John Tyndall

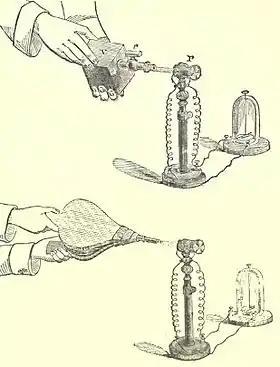
John Tyndall's tutorial books about physics contained many illustrations. This one, from "Heat Considered as Mode of Motion", is his setup for demonstrating that air cools during the act of expanding in volume; and that air heats up during the act of compressing in volume. (Click on image for more explanation).

Besides being a scientist, John Tyndall was a science teacher and evangelist for the cause of science. He spent a significant amount of his time disseminating science to the general public. He gave hundreds of public lectures to non-specialist audiences at the Royal Institution in London. When he went on a public lecture tour in the US in 1872, large crowds of non-scientists paid fees to hear him lecture about the nature of light. A typical statement of Tyndall's reputation at the time is this from a London publication in 1878: "Following the precedent set by Faraday, Professor Tyndall has succeeded not only in original investigation and in teaching science soundly and accurately, but in making it attractive... When he lectures at the Royal Institution the theatre is crowded." Tyndall said of the occupation of teacher "I do not know a higher, nobler, and more blessed calling." His greatest audience was gained ultimately through his books, most of which were not written for experts or specialists. He published more than a dozen science books. From the mid-1860s on, he was one of the world's most famous living physicists, due firstly to his skill and industry as a tutorialist. Most of his books were translated into German and French with his main tutorials staying in print in those languages for decades.